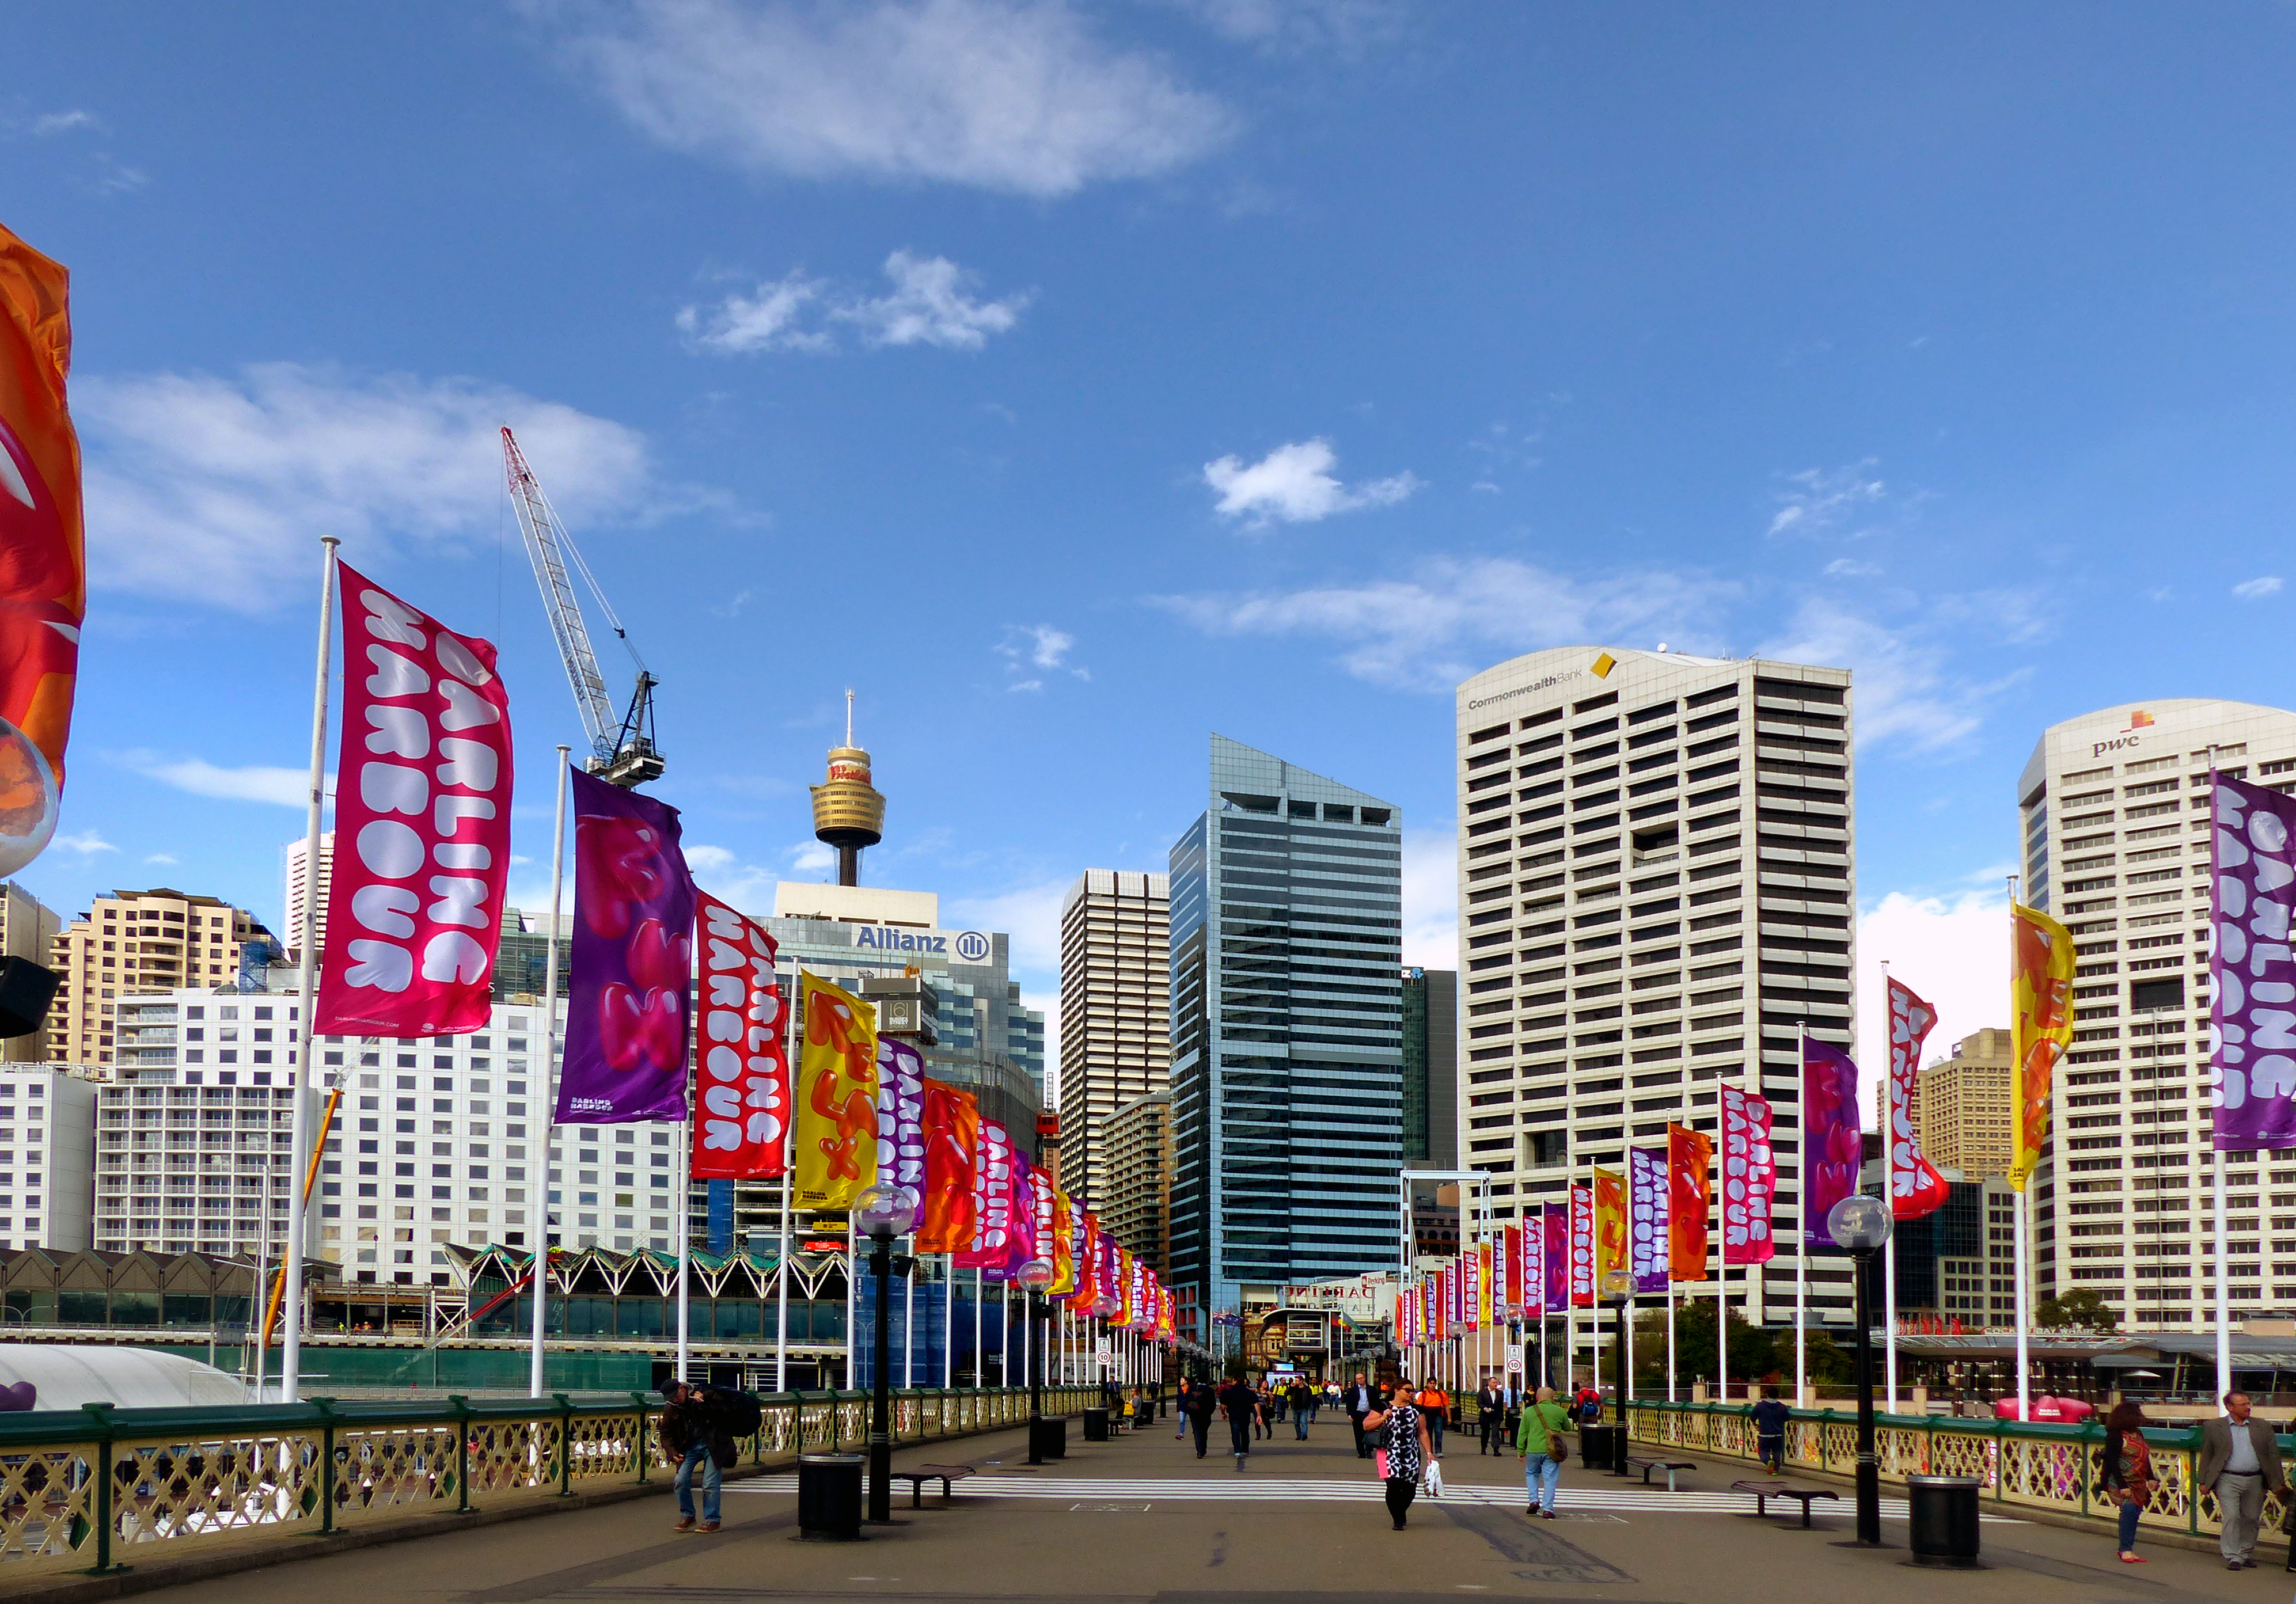
road, bridge, skyline, city, skyscraper, walkway, cityscape, downtown, sydney, plaza, landmark, tower block, australia, flags, lumixfz200, darlingharbour, pyrmontbridge, metropolis, neighbourhood, urban area, human settlement, metropolitan area